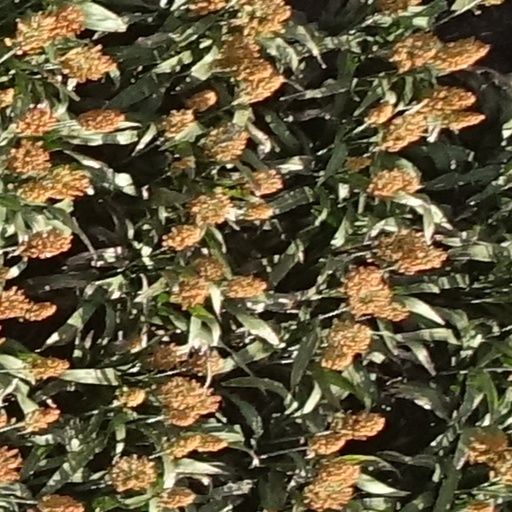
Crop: sorghum